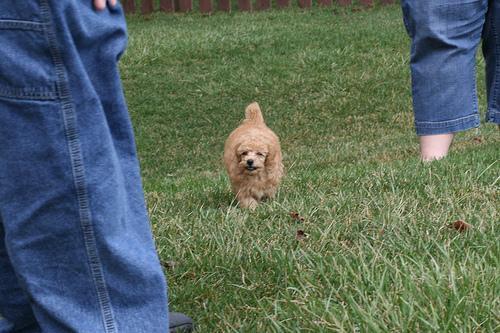
miniature_poodle